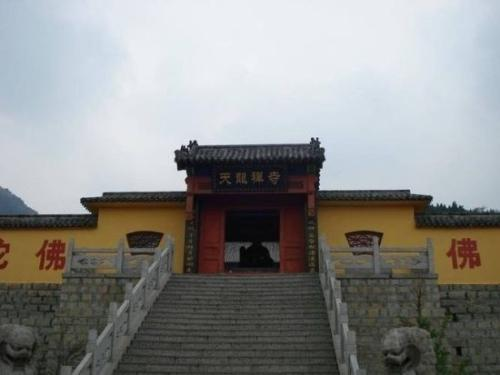
地标名称：天龙寺
所在城市：德阳市·旌阳区